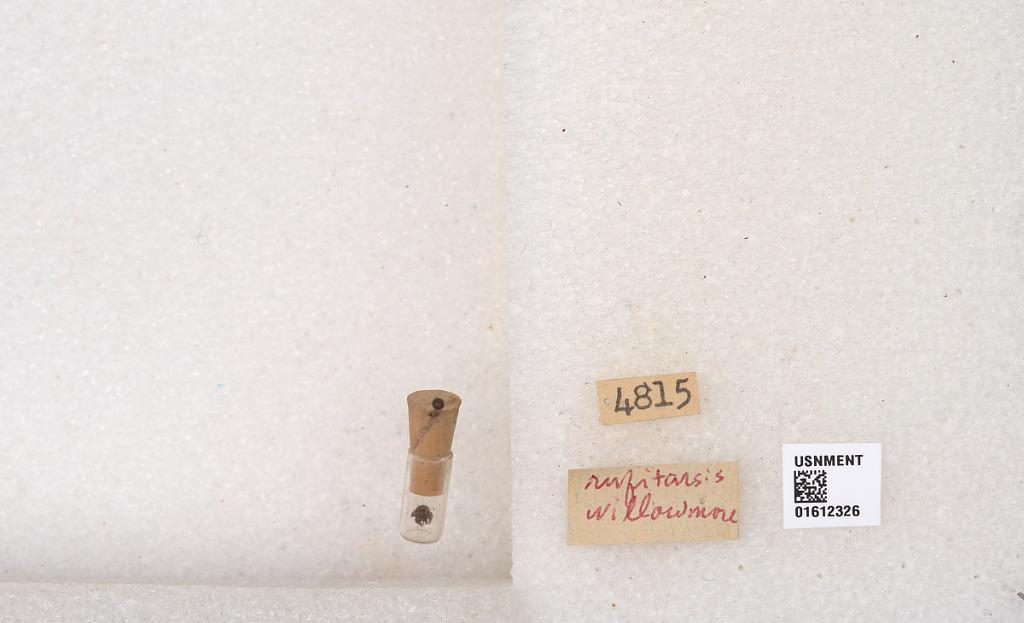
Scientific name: Xylocopa